World Radio Day

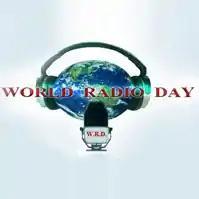
Logo of the first World Radio Day

In honor of the first World Radio Day in 2012, Lifeline Energy, Frontline SMS, SOAS Radio and Empower house hosted a seminar in London. A variety of practitioners, academics, and tool providers joined the School of Oriental and African Studies to explore ways in which radio reaches even the most remote and vulnerable communities. Speakers included Guy Berger (Director for Freedom of Expression and Media Development at UNESCO), Dr. Chege Githiora (Chairman of the Centre of African Studies at SOAS), Brigitte Jallov (Empower house/ Panos London), Amy O'Donnell (FrontlineSMS: Radio), Carlos Chirinos (SOAS Radio), and Linje Manyozo (LSE). The panel was moderated by Lucy Durán (SOAS, BBC Radio 3, Human Planet). At the University of Pisa in Italy, a public event was held on February 13, 2012 to commemorate World Radio Day. The event was organised by Italradio and the Faculty of Engineering and Telecommunication and focused on the cost and ease of use of radio as a source of information.